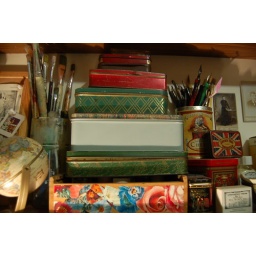
my desk in my bedroom